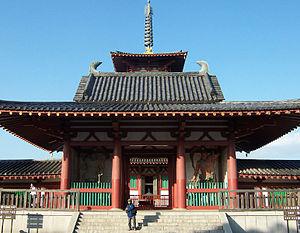
Irimoya ou de style xieshan désigne en architecture japonaise un toit à quatre versants aux pentes réunies sur deux côtés opposés avec un pignon. Lorsque cependant l'angle des pentes est plus grand sur le pignon, le toit est appelé shikoro-buki ou shikoro-yane.